Thekla von Gumpert

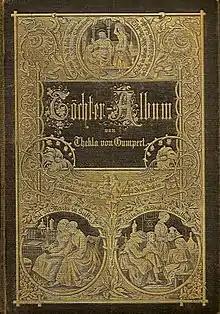
Daughters Album, 1885

Through the Weimar Legation Counselor and poet Franz von Schober, her later husband, whom she married at the age of 46 and from whom she separated again in 1860, she found the courage to combine her educational and literary skills and to follow the path of a young adult writer. Her first work, "The little father and the grandchild," brought the desired success. Over the next few decades, she became one of the most widely read and well-known youth and children's writers of the time.